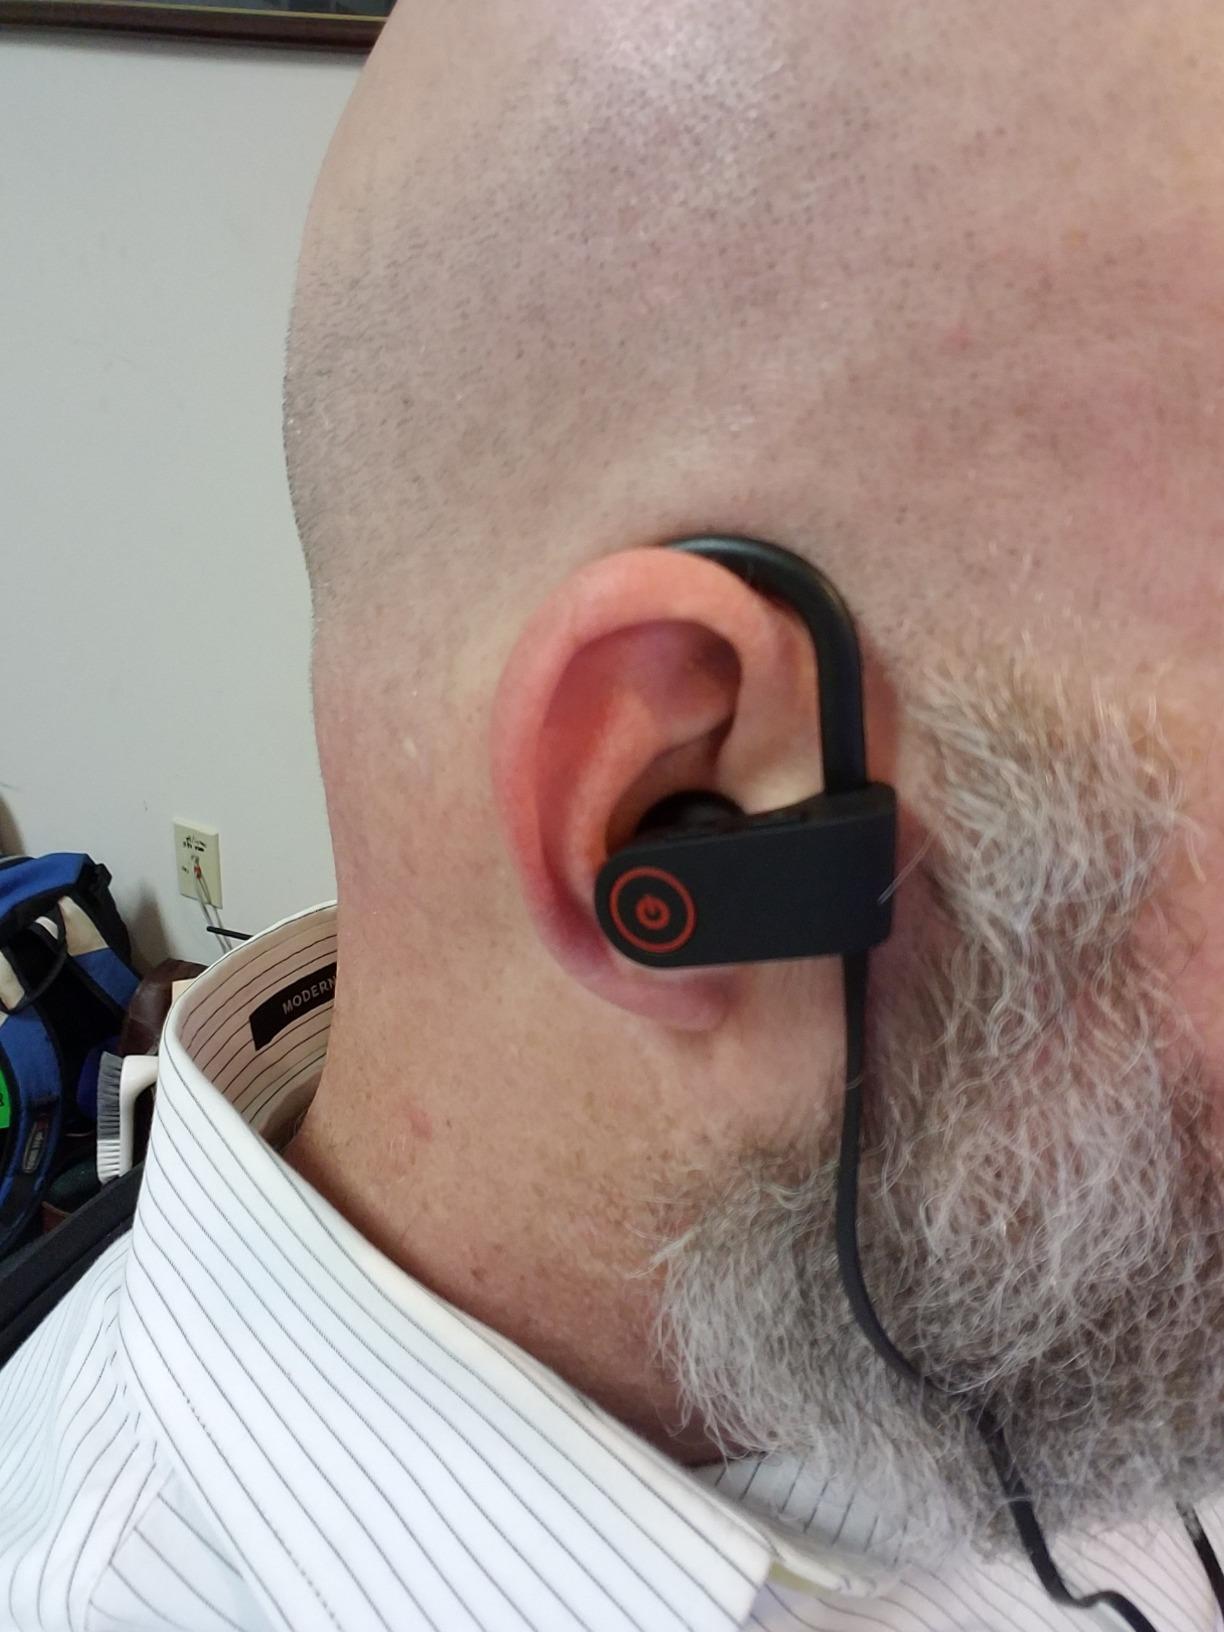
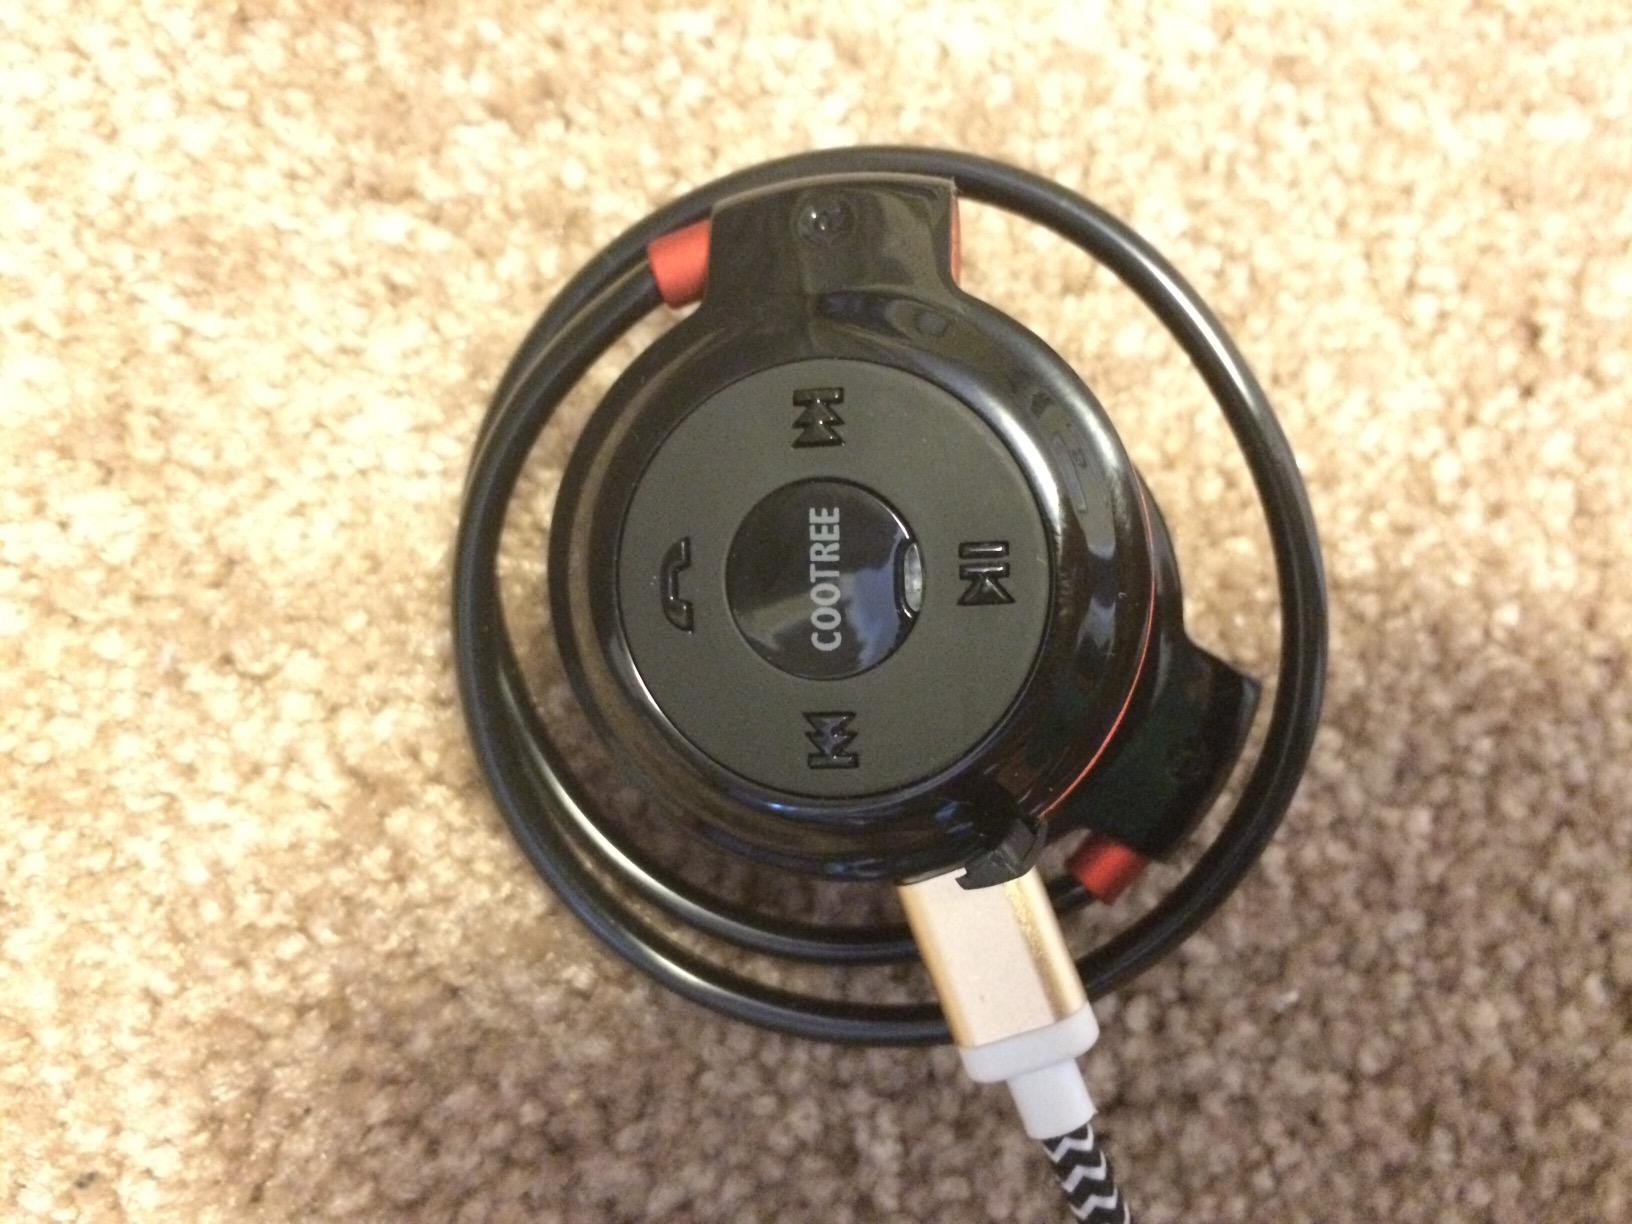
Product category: headphones
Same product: no